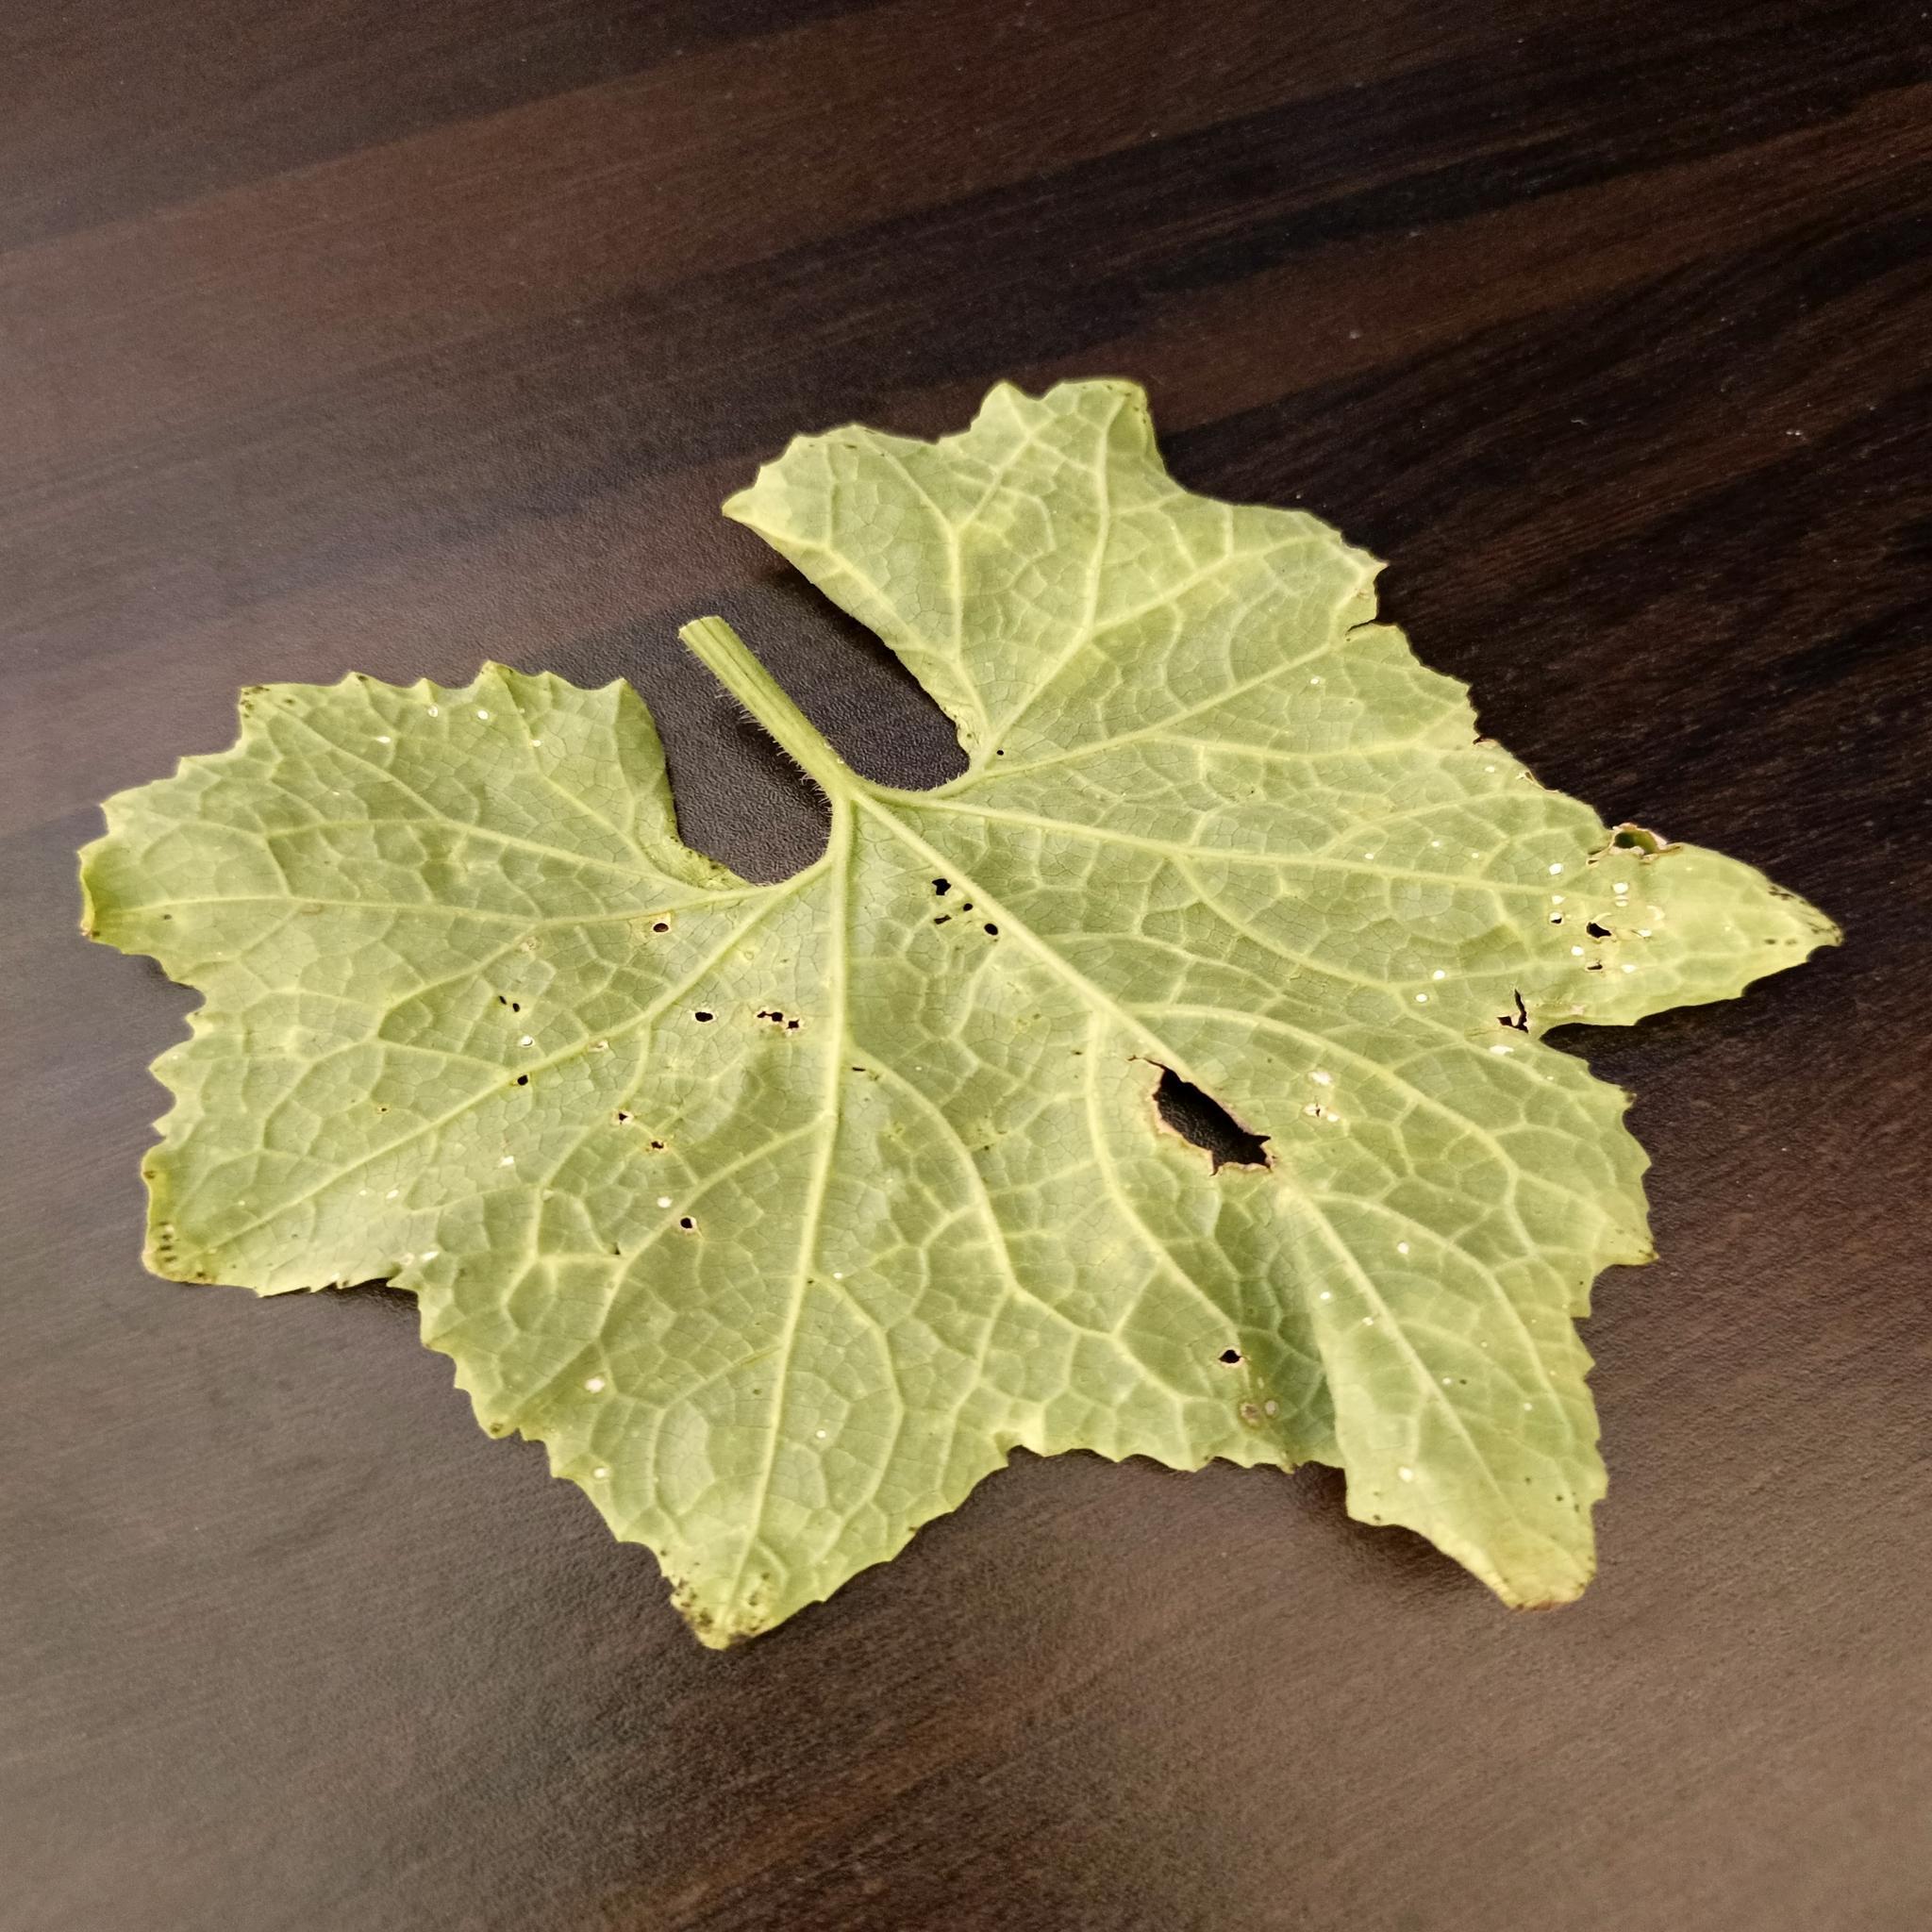
Label: Downy mildew